Newcastle, County Dublin

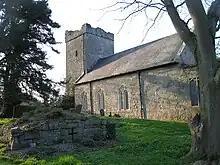
St Finian's (COI) church in Newcastle dates from at least the 15th century

Evidence of ancient settlement in the Newcastle area include a number of ringfort, fulacht fiadh and tower house sites in the townlands of Newcastle Farm, Newcastle North, Newcastle South and Ballynakelly. A raised motte, dated to the 12th century Norman invasion of Ireland, is located close to the medieval church in Newcastle, St Finian's Church, Newcastle. The existing pre-reformation Irish Church premises continued in use as a place of worship by the established Church of Ireland. The former residential tower fortification of the castle now forms part of St Finian's Church of Ireland church. It was built originally in the late 14th century. The eastern stained glass window of the church serves as an unofficial symbol of Newcastle village and features on the crest of Saint Finian's National School.